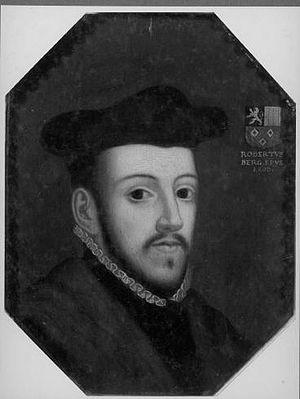
Robert de Bergues, prince-évêque de Liège
La Maison de Glymes, par la suite appelée de Berghes, est une maison de la haute noblesse des anciens Pays-Bas. Elle descend de Jean van Cordekin bâtard du duc Jean II de Brabant.
Les dates de prise de fonction et de mort des évêques de Tongres sont incomplètes et parfois erronées. Le premier évêque sur lequel il existe des documents est Domition d'Huy. Les évêques antérieurs au IVᵉ siècle sont légendaires, car l'évêché a été créé au début des années 400.
Robert de Berghes né Robert van Bergen vers 1520 et mort à Berg-op-Zoom le 26 janvier 1565 fut prince-évêque de Liège de 1557 à 1564.